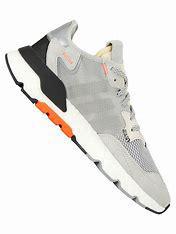
Brand: adidas
Model: originals Adidas Originals Nite Jogger